Mahulbanir Sereng

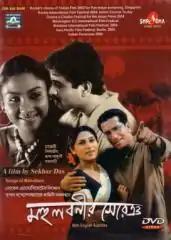
DVD cover

Mahulbonir Sereng ( "Songs of Mahulbonir" or "Tribal song Mahulbonir") is a 2004 Bengali film directed by Sekhar Das based on a same name story of Tapan Bandyopadhyay This film was released at the 13th Brisbane International Film Festival 2004 and on 19 April 2005 at Filmfest DC in Washington, D.C.